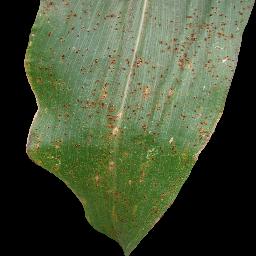
Label: Corn___Common_rust